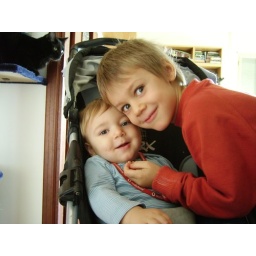
Killian,the oldest and Llewellyn,the little one. You can see one of my three black cats in here!